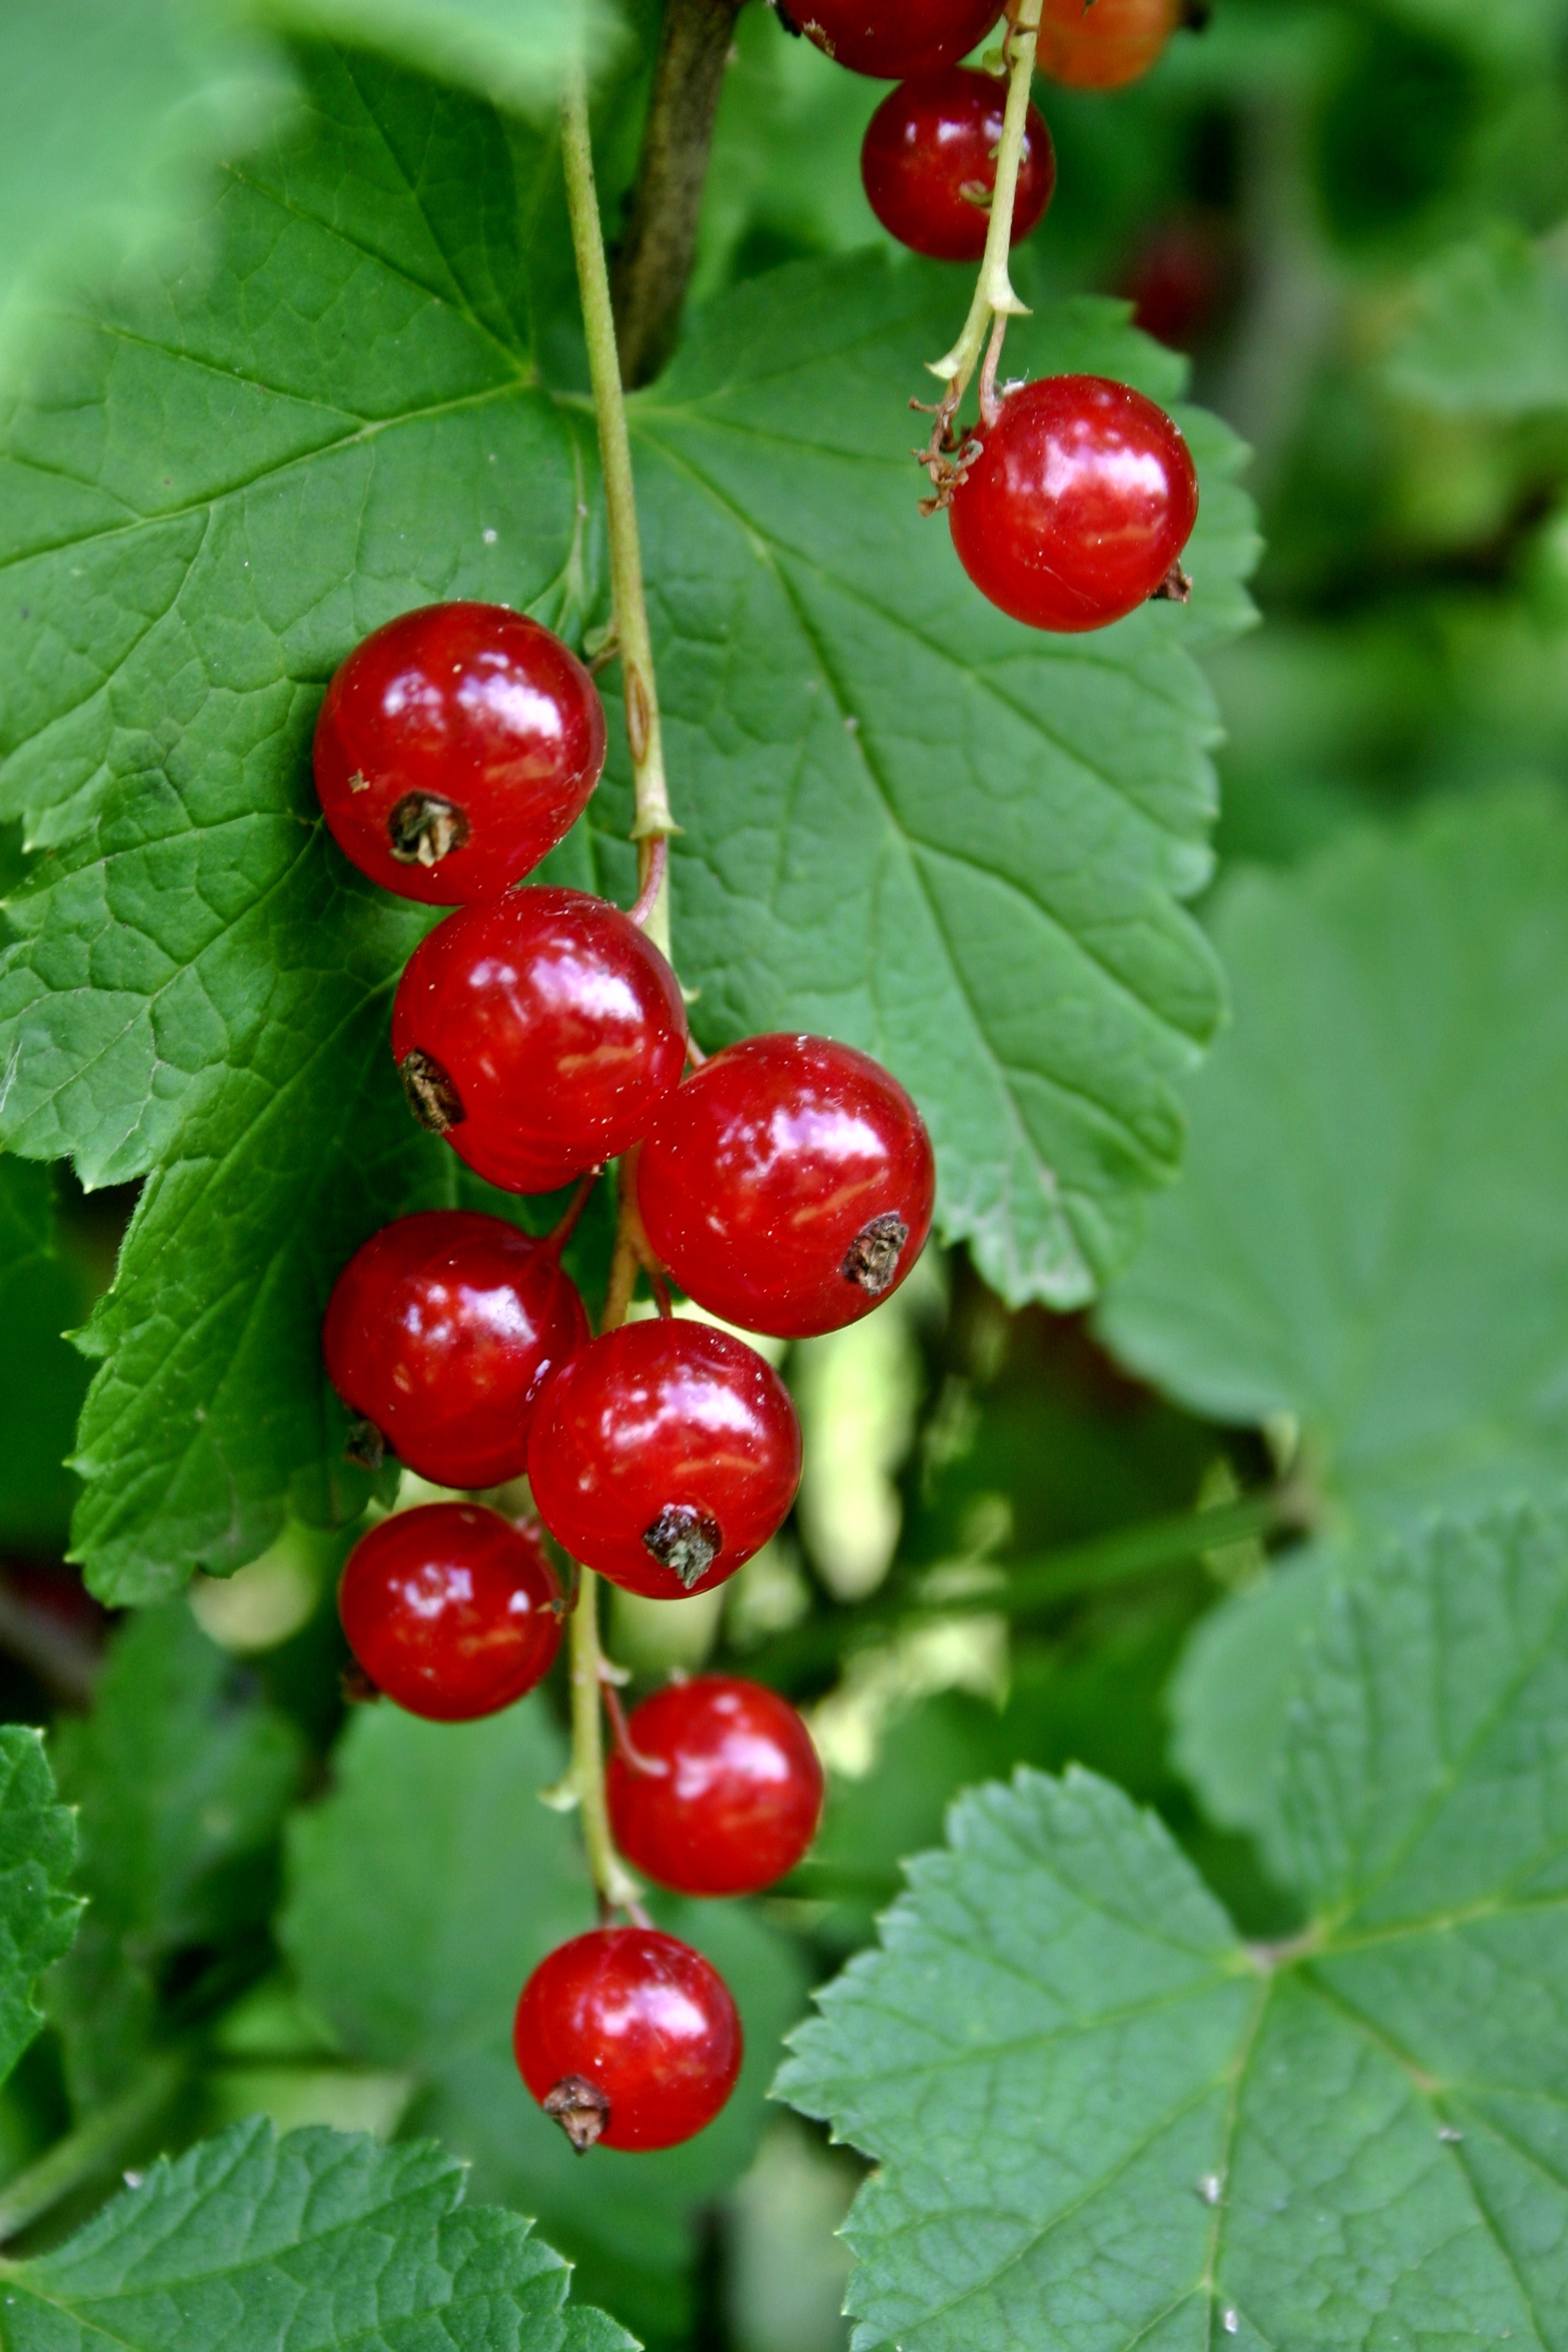
nature, plant, fruit, berry, sweet, leaf, flower, bush, food, green, red, harvest, produce, garden, close, berries, shrub, shiny, soft fruit, cherry, about, mature, flowering plant, rose family, acerola, malpighia, currant, summer fruit, red currant, garden currant, ribes, ribes rubrum, traeuble, land plant, zante currant, chinese hawthorn, schisandra, wine raspberry